Lynde Shores Conservation Area

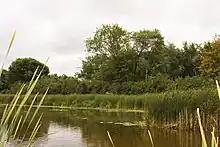
Marshlands in Lynde Shores in May 2013

Lynde Shores Conservation Area is located on the former lake bed of Lake Iroquois, a historic glacial lake whose meltwater formed what is presently Lake Ontario. The area is relatively flat and composed primarily of clay soil, allowing Lynde Creek to meander freely as it flows into Lake Ontario. The flatness of the land and cohesiveness of the soil prevents the earth from being eroded by the creek in small pieces; the area instead erodes in large sediments, creating a steep walled valley.